Lancebranlette

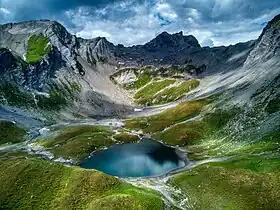
Lac Sans Fond

Lancebranlette is a mountain of Savoie, France and of Aosta Valley, Italy. It lies in the Mont Blanc Massif range. It has an elevation of 2,936 metres above sea level.